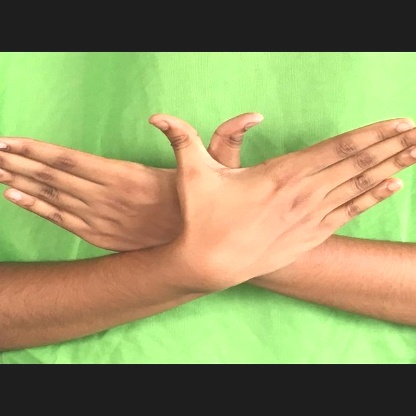
Mudra: Garuda